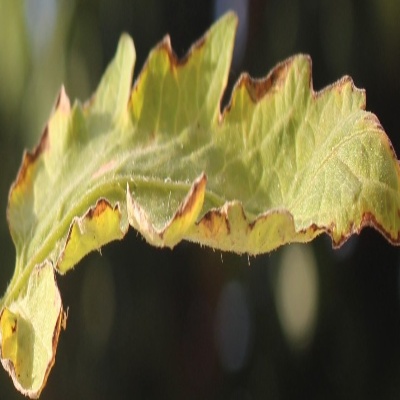
Crop: Tomato
Condition: septoria leaf spot